Free State of Saxony (Weimar Republic)

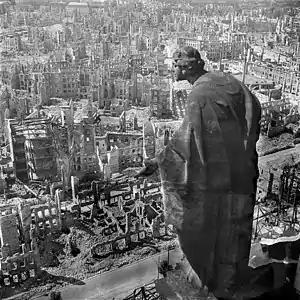

The MSPD was unable to build a majority coalition in the because it failed to come to an agreement with the USPD. On 14 March 1919 Georg Gradnauer was elected minister-president with 49 of 91 votes. The MSPD, DVP and 3 members of the DNVP voted for him while all others withheld their votes. Gradnauer's minority cabinet lasted until October 1919 when it was able to overcome resistance within the MSPD and brought 2 DDP members into the cabinet. Even though the Weimar Constitution came into effect on 11 August 1919, it took until 26 October 1920 for the to pass Saxony's new democratic constitution, which it did unanimously.